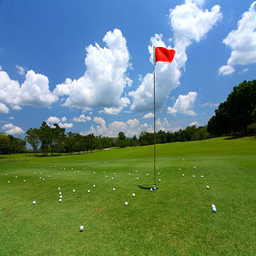
golf course on a blue sky background